Criel Mound

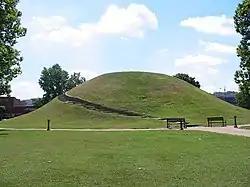
The Criel Mound

The Criel Mound, also known as the South Charleston Mound, is a Native American burial mound located in South Charleston, West Virginia. It is one of the few surviving mounds of the Kanawha Valley Mounds that were probably built in the Woodland period after 500 B.C. The mound was built by the Adena culture, probably around 250–150 BC, and lay equidistant between two “sacred circles”, earthwork enclosures each in diameter. It was originally high and in diameter at the base, making it the second-largest such burial mound in the state of West Virginia. (The Grave Creek Mound in Moundsville is the largest.) This archaeological site is listed on the National Register of Historic Places.